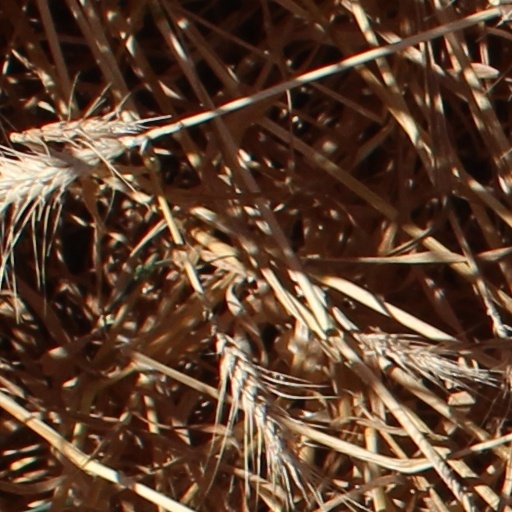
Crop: wheat